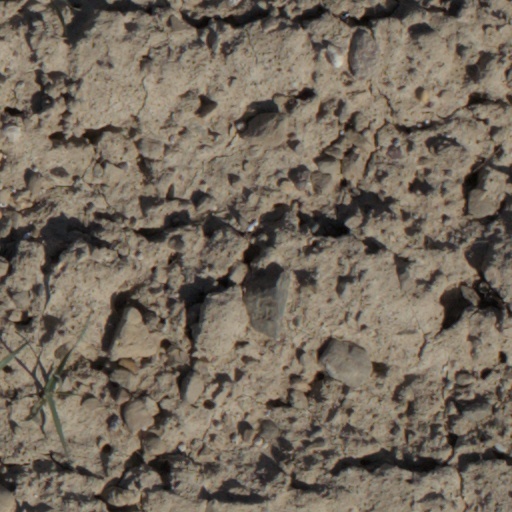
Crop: wheat